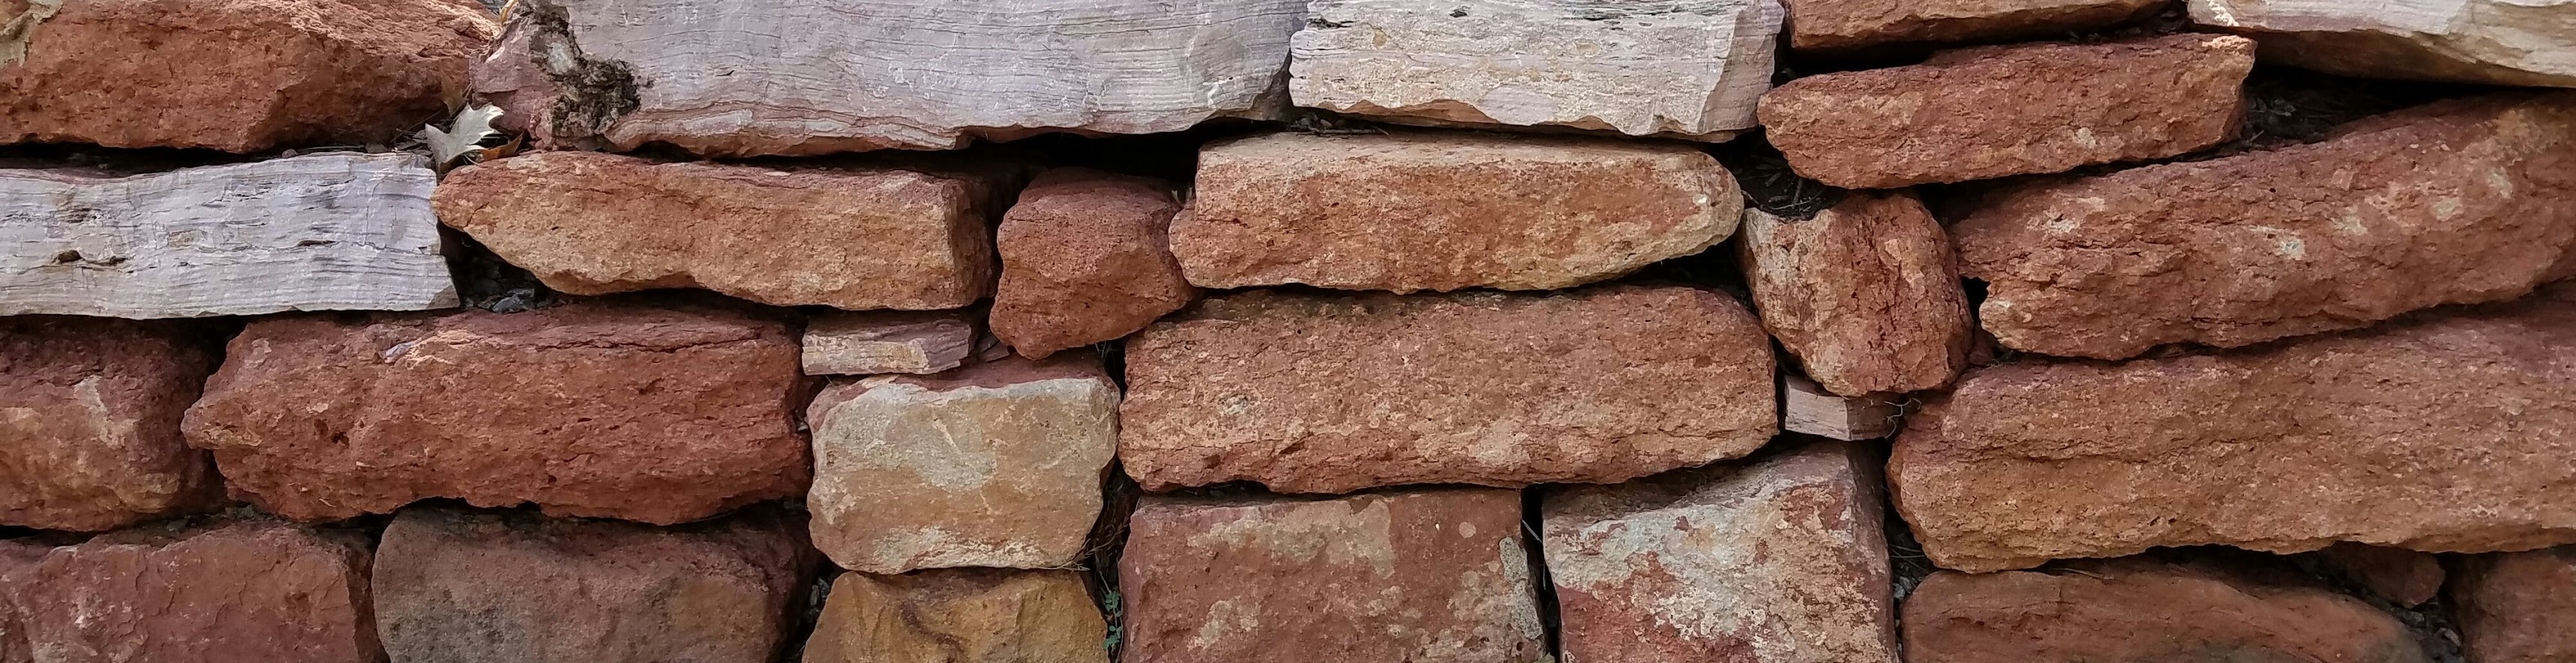
rock, wood, floor, wall, soil, stone wall, brick, material, brickwork